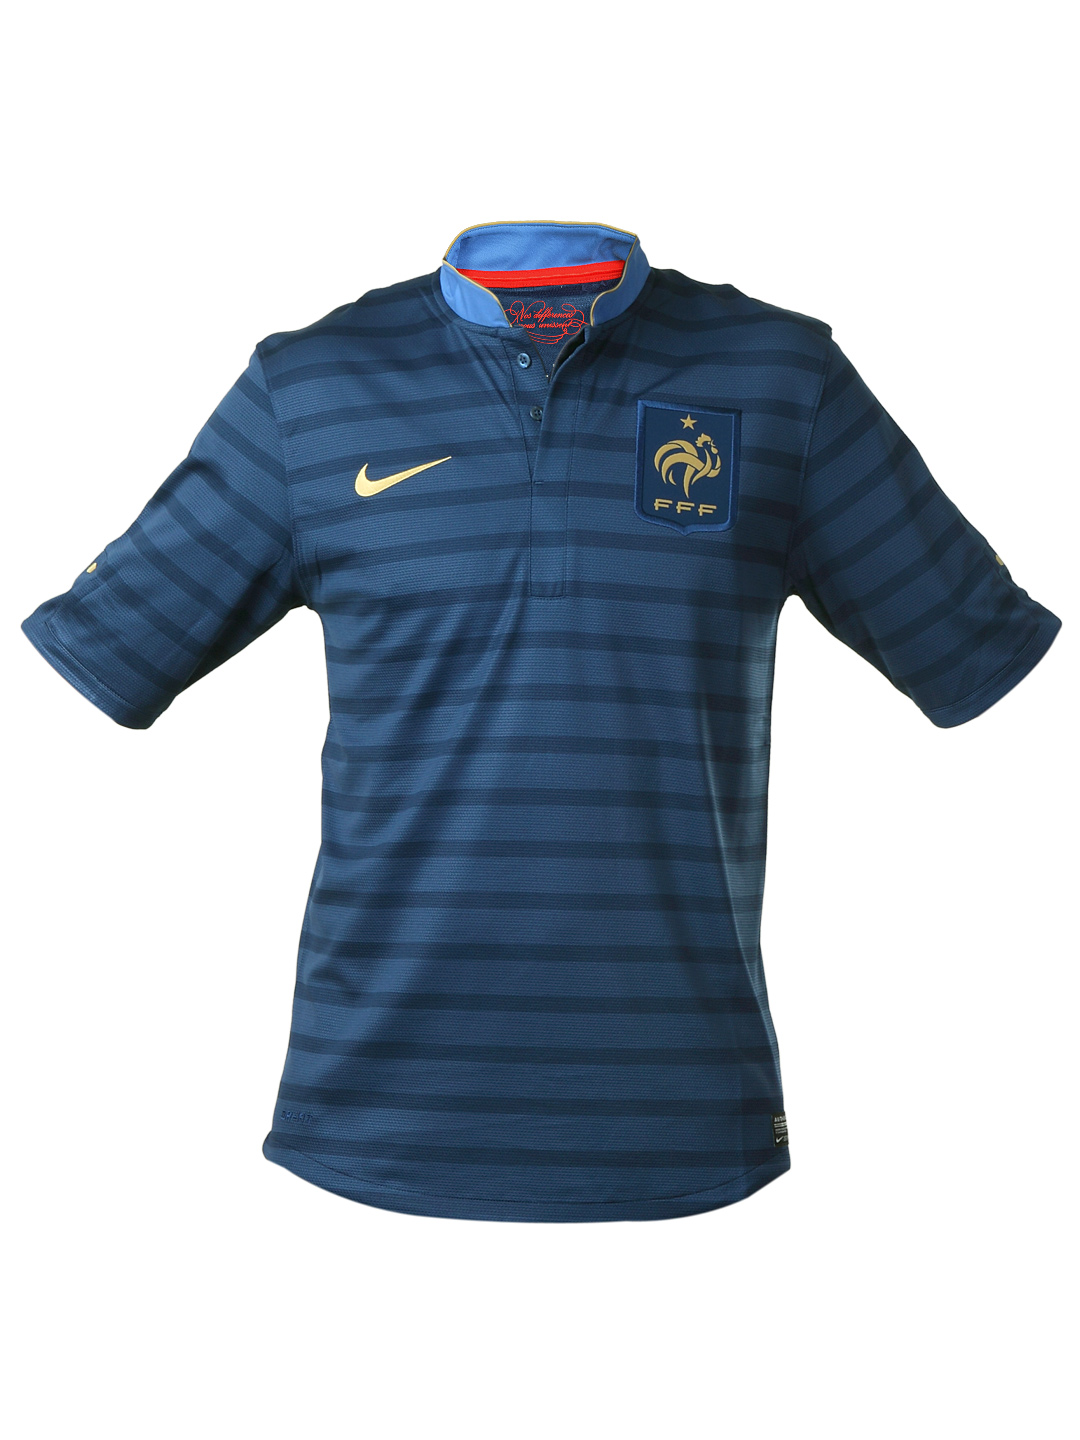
Nike Men Blue FFF Football Jersey
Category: Apparel / Topwear / Tshirts
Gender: Men
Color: Navy Blue
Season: Summer 2012
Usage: Sports